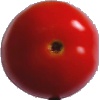
Label: Tomato 4